Stefan Mayer

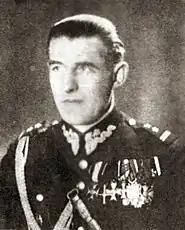
Stefan Mayer

Colonel Stefan A. Mayer (1895 — 23 March 1981, London) was a Polish military intelligence officer and prewar chief of Counterintelligence within the Polish General Staff's Section II ("Oddział II"). In that capacity, he supervised the General Staff's Cipher Bureau, whose achievements included the breaking of German Enigma-machine ciphers.